History of the Los Angeles Police Department

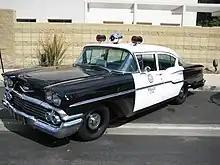
A 1958 Chevrolet Delray formerly used by the LAPD, featuring Trio T2 can lights, the standard emergency lighting on LAPD vehicles until the 1980s

During World War I the force became involved with federal offenses, and much of the force was organized into a special Home Guard. In 1918 the department closed the Los Angeles Municipal Inebriate Farm, an alcohol treatment program created as an alternative approach to incarceration for chronic drunks, and created the War Squad to track spies and labor agitators. In the postwar period, the department became highly corrupt along with much of the city government; this state lasted until the late 1930s. Two police chiefs did work within a mandate for anti-corruption and reform. August Vollmer laid the ground for future improvements but served for only a single year. James E. Davis served from April 1, 1926 to December 29, 1929 and from August 10, 1933 to November 18, 1938. In his first term he fired almost a fifth of the force for bad conduct, and instituted extended firearms training and also the dragnet system of policing. In his second term Davis instituted a "LAPD Red Squad" to attack Communists and their offices; key figures in Davis' "spy squad" included Red Hynes, Luke Lane, and Earl Kynette.